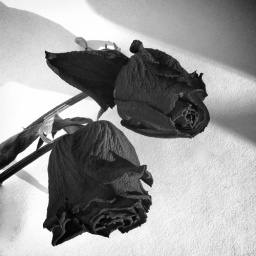
Dusted off the G9 .Some dried roses taken on white paper in sunlight.procesed in Silver Efex &amp;amp; Aperture 3